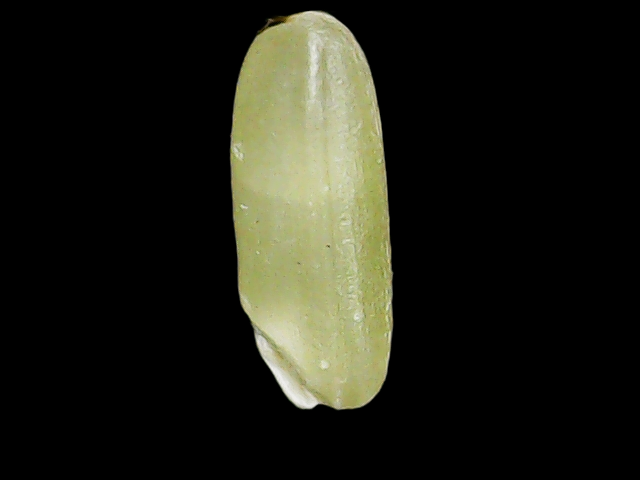
Rice variety: Binadhan23